Dhaneswar Swain

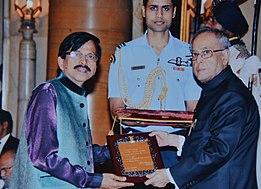
Guru Dhaneswar Swain receiving the Sangeet Natak Akademi award (2013) from President Pranab Mukherjee

Listed below are some research articles authored by Guru Dhaneswar Swain. He is presently authoring a book on Mardala, soon to be published.